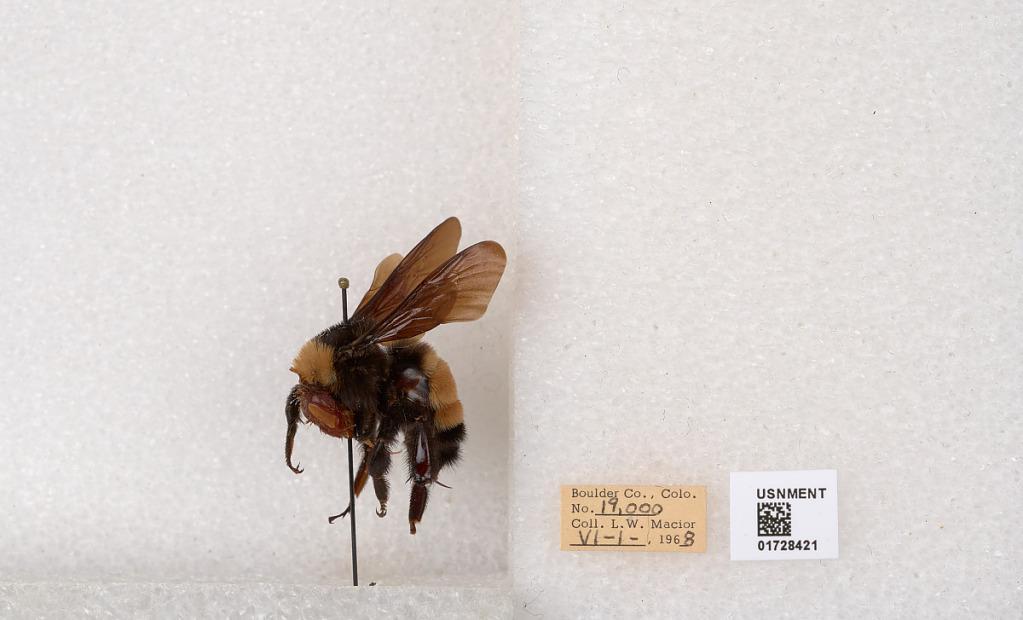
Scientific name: Bombus (Bombus) nevadensis auricormus
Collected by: L. Macior
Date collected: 1968-6-1
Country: United States
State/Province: Colorado
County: Boulder
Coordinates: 40.0925, -105.358